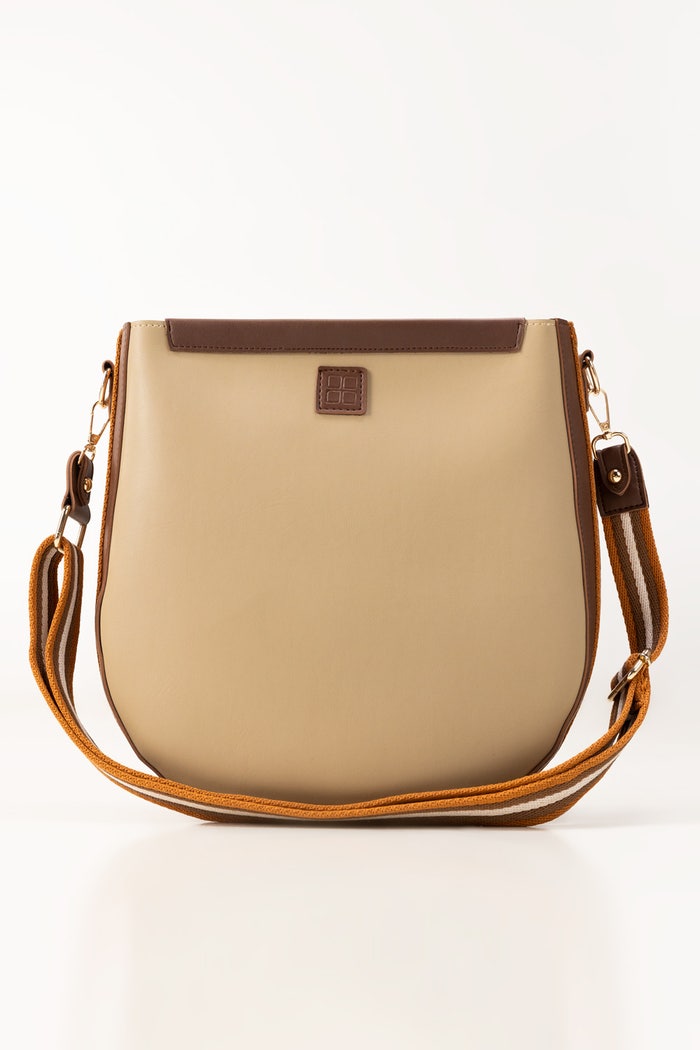
beige brown katie leather crossbody